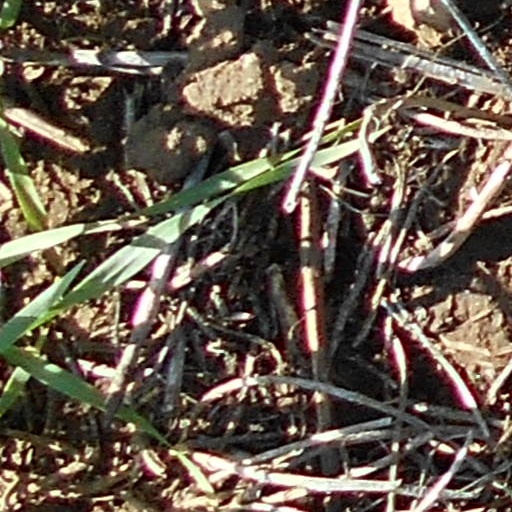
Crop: wheat